First Army Air Service

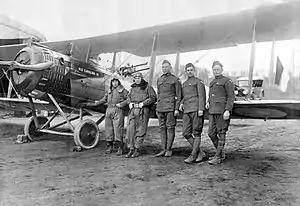
12th Aero Squadron Salmson 2.A2, Julvecourt Aerodrome, France, November 1918

On the morning of 12 September, when the attack was launched, a heavy mist, low-lying cloud banks, and intermittent rain combined to make all aerial observation extremely difficult. Notwithstanding this fact, command airplanes for the corps and divisions, infantry contact patrols, and artillery surveillance airplanes performed their respective missions throughout the hours of daylight. The command was thus kept informed of the general progress of the battle and at periodic intervals was given the first line of our advancing troops located by observers executing the missions of infantry contact. Missions operating in cooperation with the artillery were unable, on account of atmospheric conditions, to accomplish much work of value in the regulation of artillery fire on fugitive targets, but, taking advantage of momentary gaps in the clouds and mist, they were able to observe and report upon the location of such targets from time to time and to furnish other information of considerable value to the artillery. The work accomplished on 13 September was virtually a repetition of that of the 12th, for the same unfavorable weather conditions continued.